Bureau van Dijk

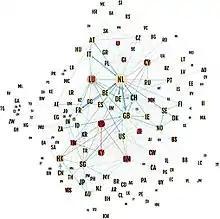
"Uncovering Offshore Financial Centers": CORPNET's map of connections between countries.

Orbis is Bureau van Dijk's flagship company database. It contains information on companies across the world and focuses on private company information and also presenting companies in comparable formats. It has information on around 400 million companies from all countries. Bureau van Dijk sources the information from over 170 different providers and states that it adds value to this information as it standardises the data and links the sources together. A study by the University of Amsterdam's CORPNET group published in 2017 in "Nature" used the Orbis database to analyse over 98 million global corporate connections to investigate tax havens and offshore financial centre (OFCs); resulting in new classifications of Conduit and Sink OFCs.